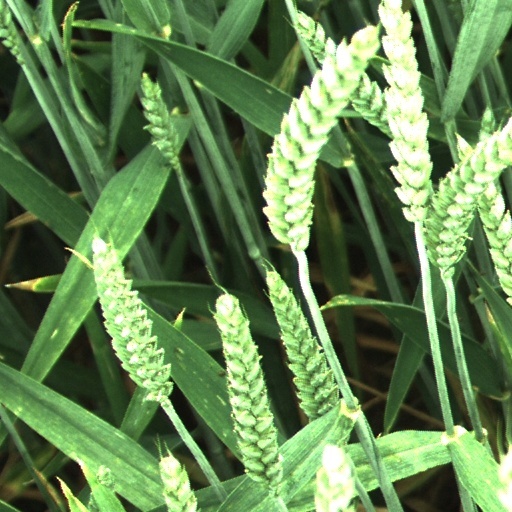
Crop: wheat